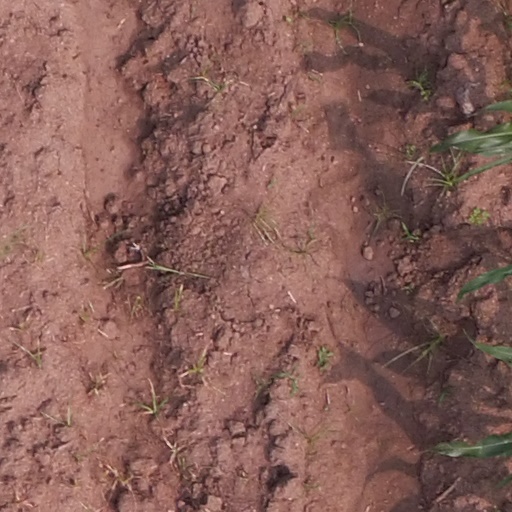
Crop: maize; corn